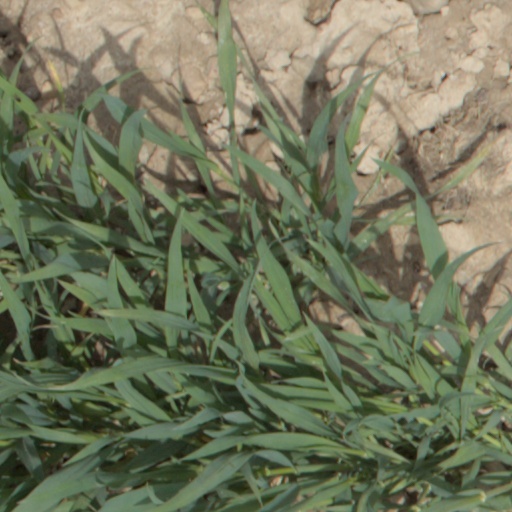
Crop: wheat